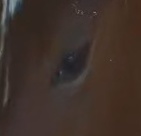
Face region: eyes (orbital_tightening_and_eye_area)
Pain indicator: not_present